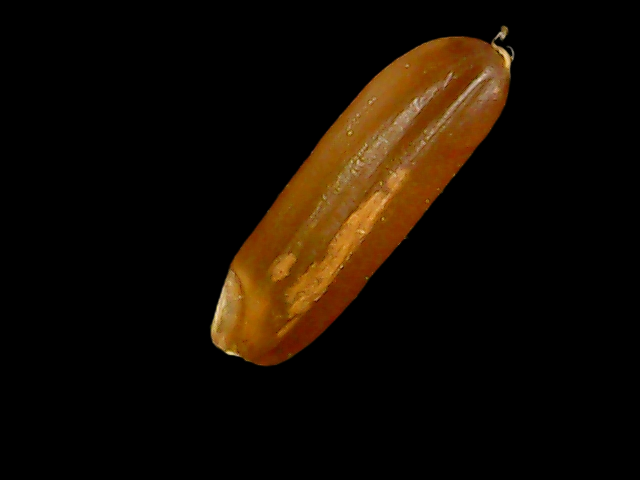
Rice variety: Binadhan20